Harran Station

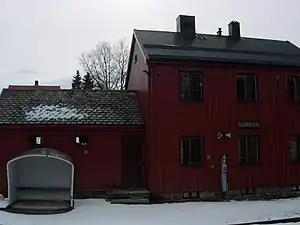
View of the station

Harran Station is a railway station located in the village of Harran in Grong Municipality in Trøndelag county, Norway. It is located on the Nordlandsbanen railway line. The station opened in 1940, and has been unstaffed since 1989.